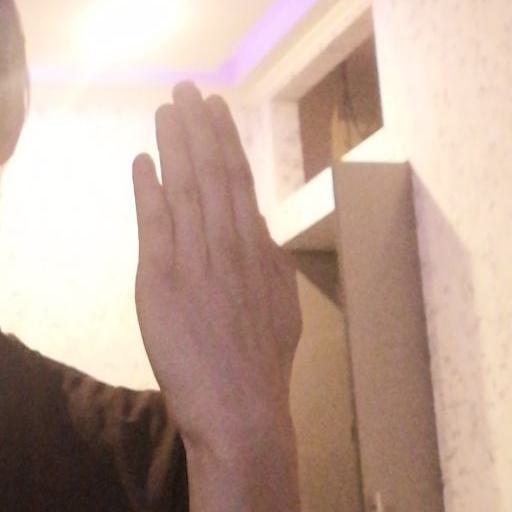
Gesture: stop_inverted